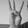
ASL letter: W